Émile Fayolle

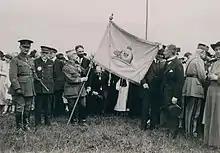
Marshal Fayolle awards the flag of the Canadian Royal 22nd Regiment on the Plains of Abraham in Quebec City, Canada. Fayolle had been sent to Canada on a gratitude mission for Canada's assistance during the First World War.

Fayolle stayed in Italy until March 1918, when he was recalled to France and put at the head of the 55 division-strong Army Group Reserve, with which he played a role in stopping the last significant German offensives. After the allied victory in the Second Battle of the Marne, he took part in the allied counteroffensive until the end of the war. From July until November Fayolle's command reduced the Marne Salient and drove towards the Rhine.